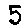
Label: 5